Range Defenders

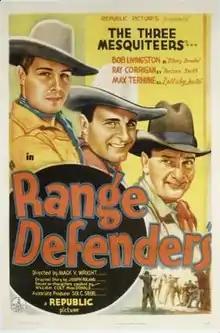
Theatrical release poster

Range Defenders is a 1937 American Western "Three Mesquiteers" B-movie directed by Mack V. Wright.